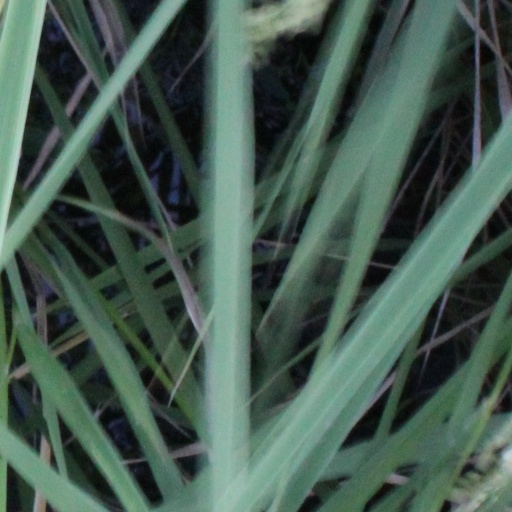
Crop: rice